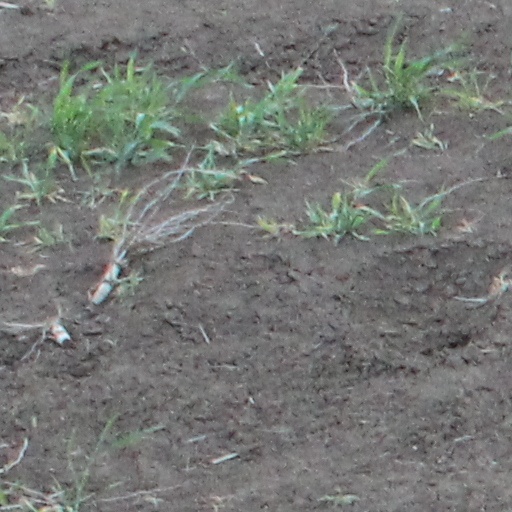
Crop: wheat